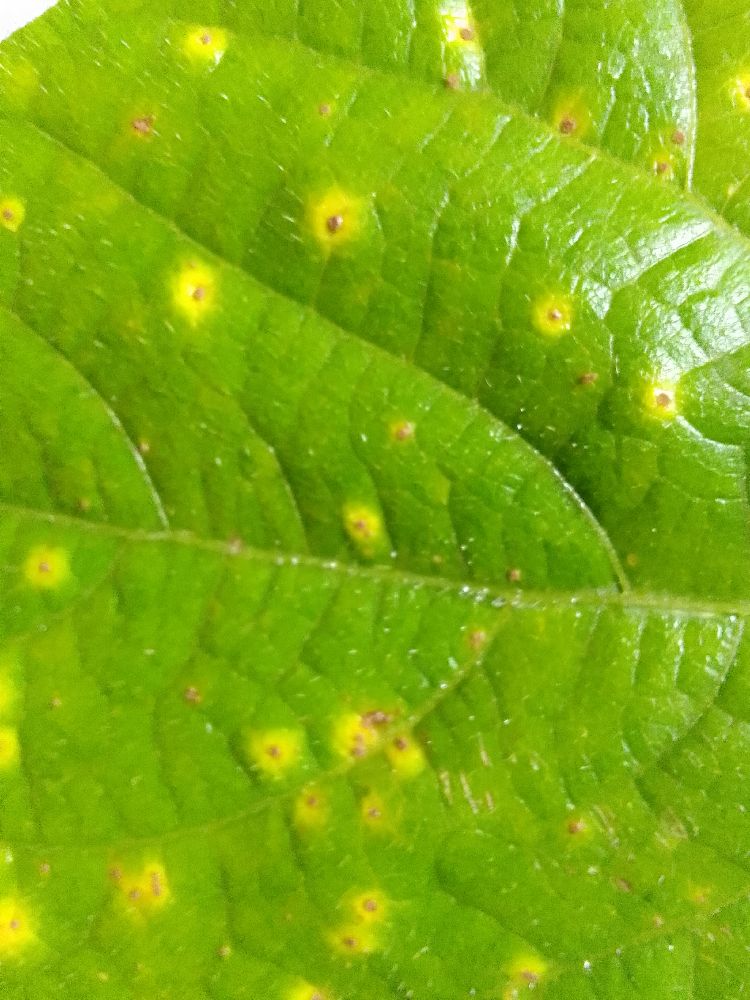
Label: rust